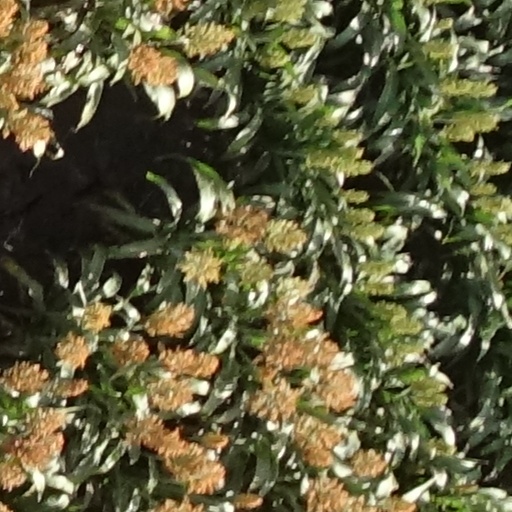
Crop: sorghum